Newport bus station

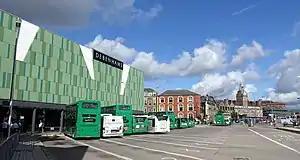
Newport (Market Square) bus station in 2014

Newport Central bus station is a bus terminus and interchange located in the city centre, Newport, South Wales. It is the largest road transport hub for public services in the county. It is situated on the Newport Market site and the adjacent Friars Walk site.